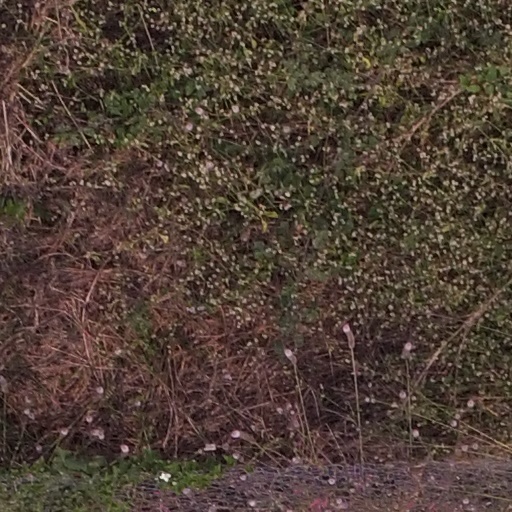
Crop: maize; corn